Lindsay Young

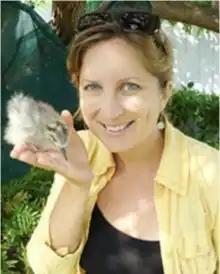
Young with a white tern (g"ygis alba") chick

Lindsay Young is an avian conservation biologist who has published over 110 journal articles and technical reports on Pacific Seabirds. She is currently Senior Scientist and Executive Director of the Pacific Rim Conservation. This nonprofit, research-based organization works to restore native seabird populations and ecosystems. She is also the current chair of the World Seabird Union. Young has also served as treasurer for the Pacific Seabird Group, as chair for the North Pacific Albatross Working Group, and as correspondent for the Agreement on the Conservation of Albatrosses and Petrels.